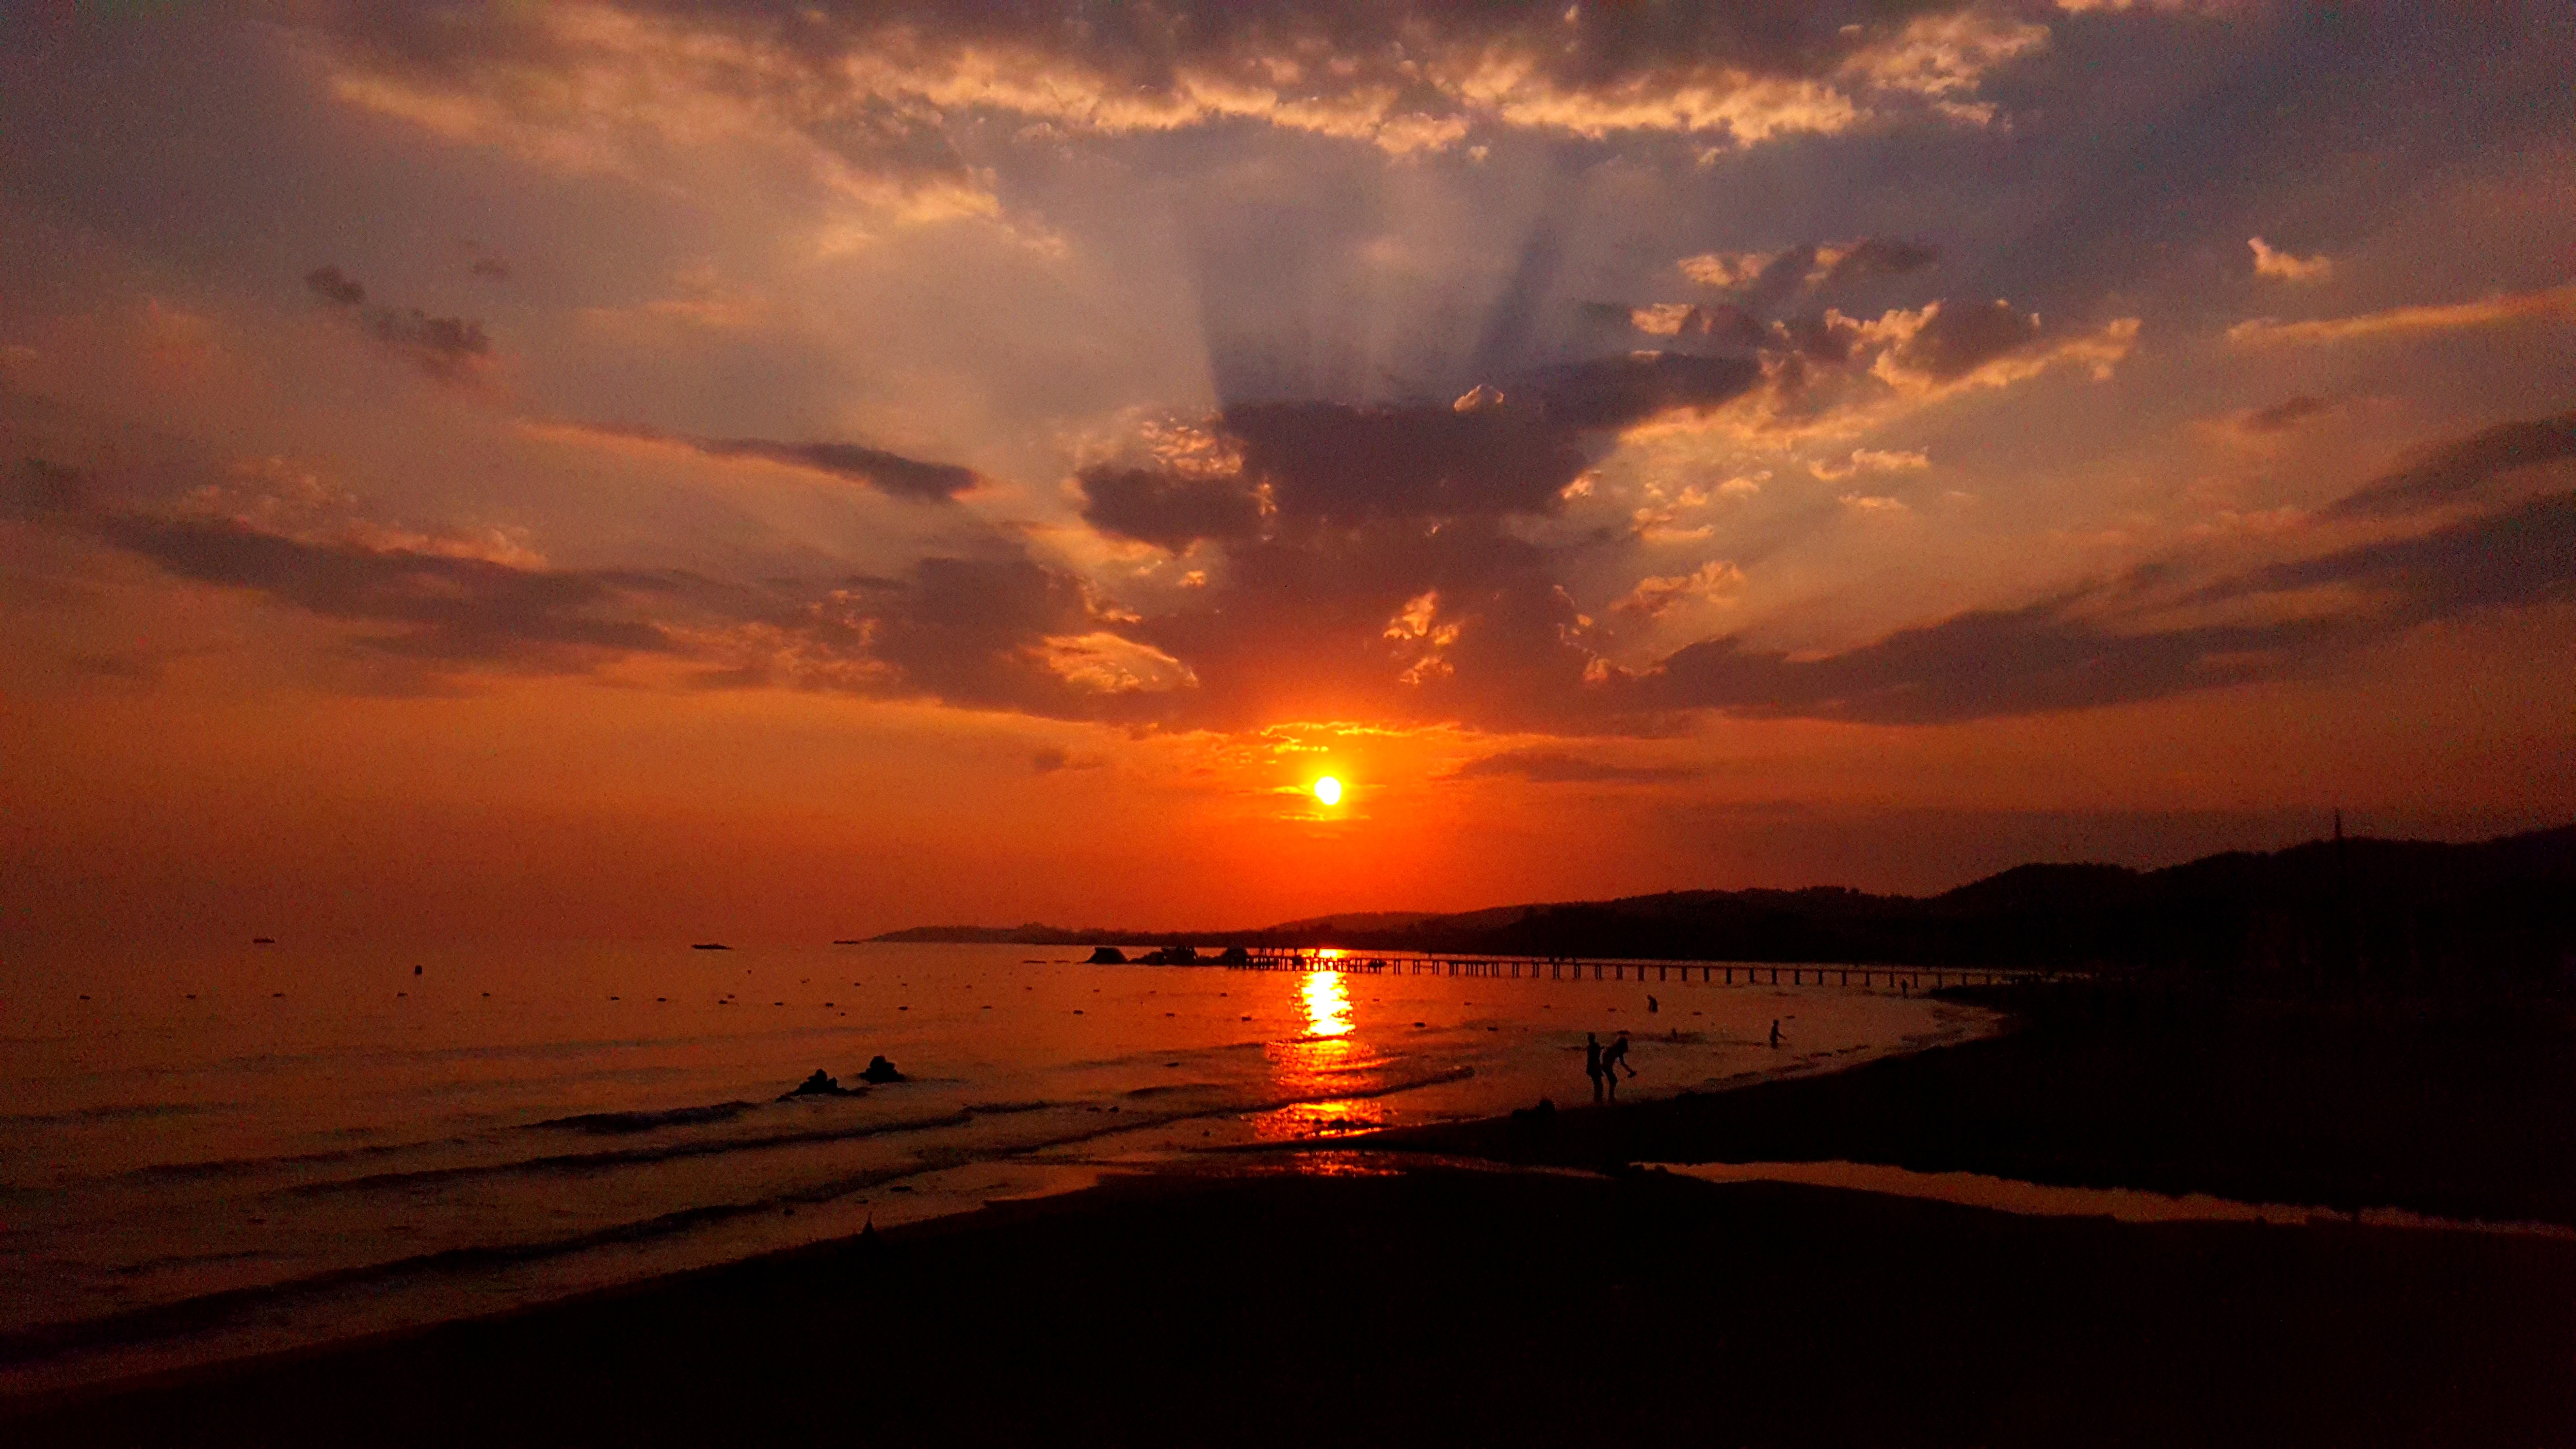
sea, nature, horizon, cloud, sky, sun, sunrise, sunset, morning, lake, dawn, atmosphere, dusk, evening, romance, romantic, clouds, turkey, abendstimmung, afterglow, evening sky, red sky at morning